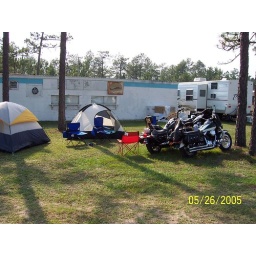
Campsite near bath house